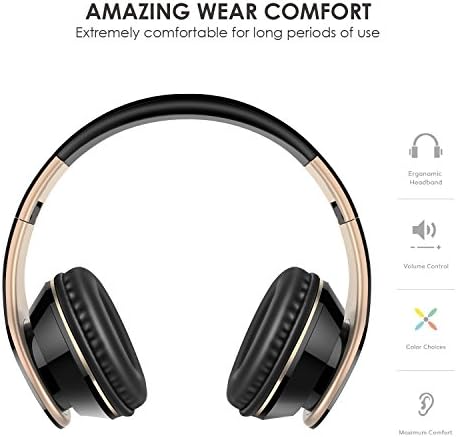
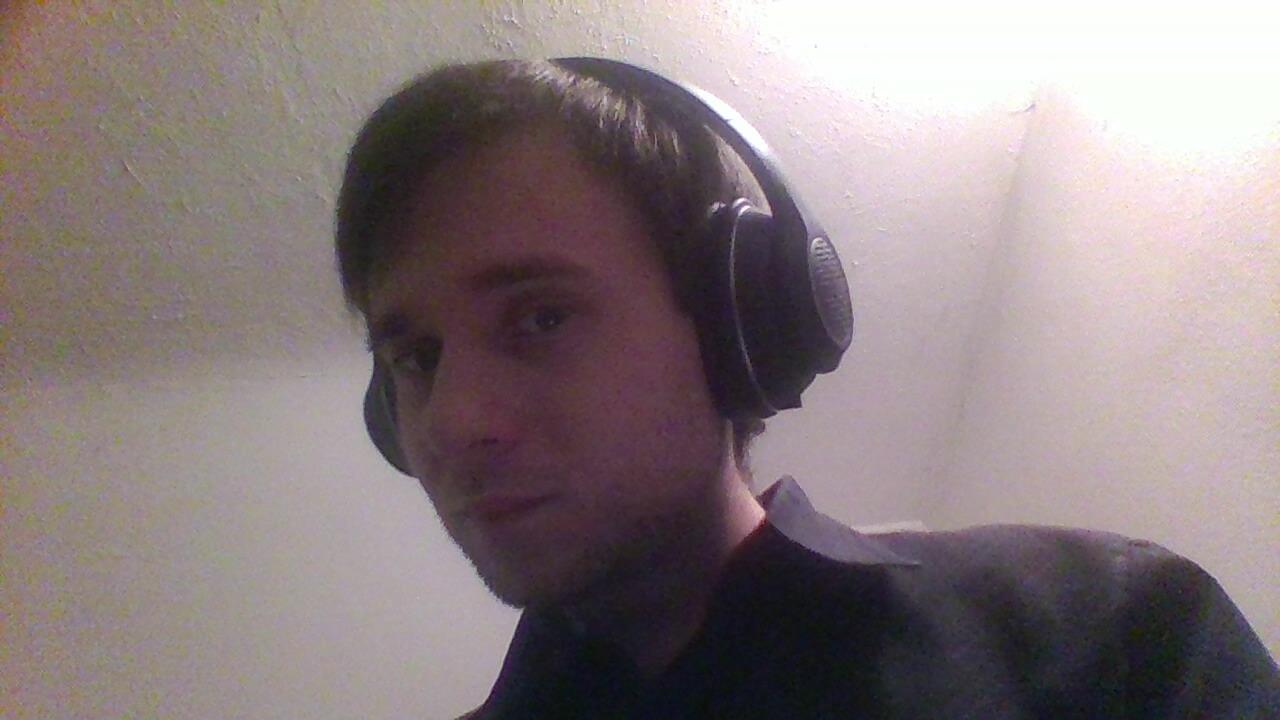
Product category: headphones
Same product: no